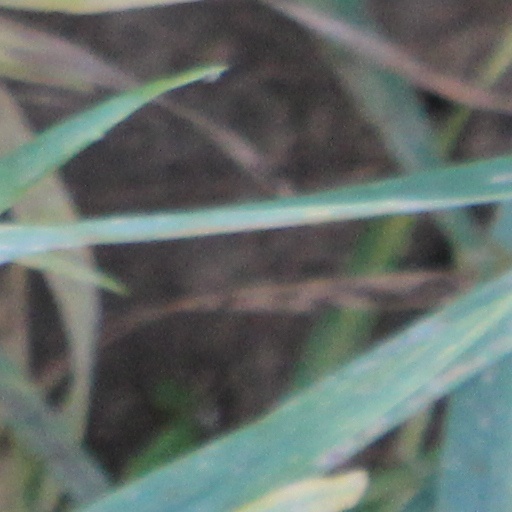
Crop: wheat